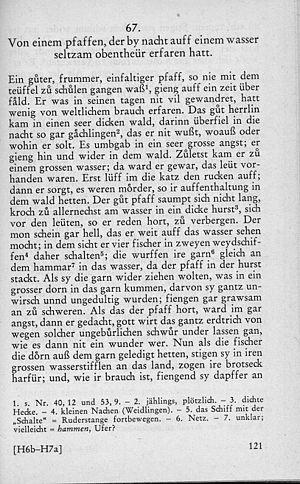
Le Rollwagenbüchlin est une édition populaire de Jörg Wickram. La première édition parut en 1555, chez l'imprimerie Knobloch de Strasbourg. L'auteur Jörg Wickram était le fils naturel du maire de Colmar. Ses multiples talents en ont fait à partir de 1530, l'auteur de romans épiques, de courts récits et de farces. Éclectique, il était par ailleurs libraire et peintre, et fonde une école de maîtres chanteur à Colmar en 1546. En 1555, il est forcé comme protestant, de quitter sa ville natale pour aller à Burkheim, où il publie le Rollwagenbüchlin sa neuvième œuvre connue et son chef d'œuvre.